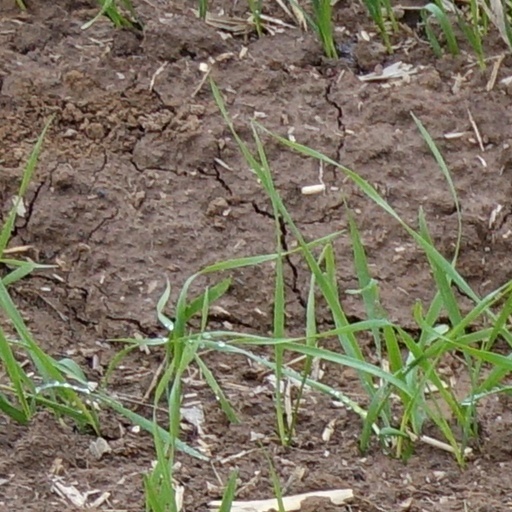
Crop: wheat